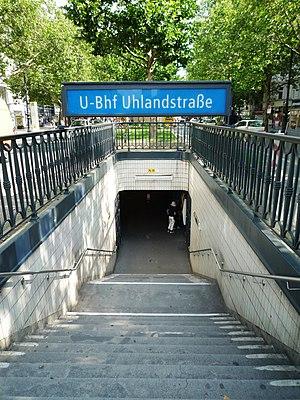
Uhlandstraße est une station de la ligne 1 du métro de Berlin, dans le quartier de Charlottenbourg.